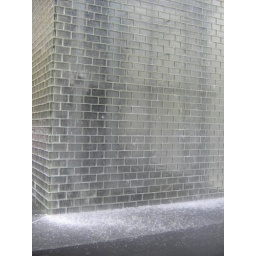
Seeing water hit against the ground